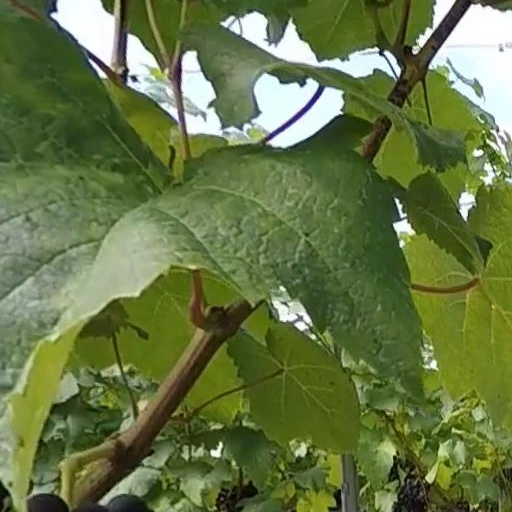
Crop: grape